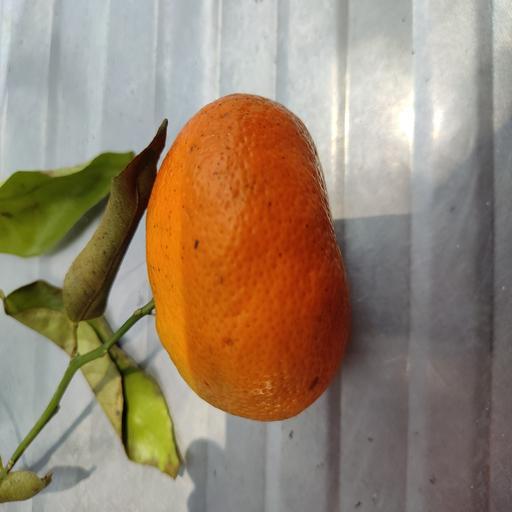
Crop type: Orange